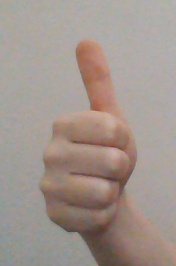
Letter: aleff